Fanfarlo

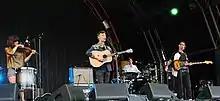
Fanfarlo at Green Man festival

Fanfarlo are a London-based indie/alternative band formed in 2006 by Swedish musician Simon Balthazar. They fuse elements of folk, indie rock and post-punk using eclectic instrumentation including trumpet, violin, mandolin, musical saw, clarinet and saxophone. Since their formation they have released three studio albums and one EP.